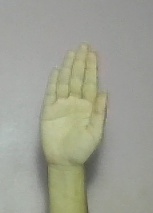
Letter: seen